John Murray, 1st Marquess of Atholl

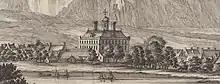
Old Dunkeld House, circa 1693

In 1660, Murray became a privy councillor for Scotland, obtained a charter of the hereditary office of sheriff of Fife, and in 1661 became Lord Justice-General of Scotland. In 1663 he was appointed Lord President of the Court of Session. Murray became the first captain-general of the Royal Company of Archers in 1670. in 1671 he became a Commissioner of the Exchequer, the following year Keeper of the Privy Seal of Scotland and on 14 January 1673 became an Extraordinary Lord of Session.